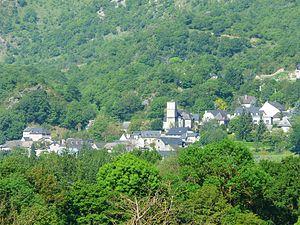
Le village d'Agos, Agos-Vidalos, Hautes-Pyrénées, France.
Agos-Vidalos est une commune française située dans le département des Hautes-Pyrénées, en région Occitanie.